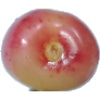
Label: cherry_rainier